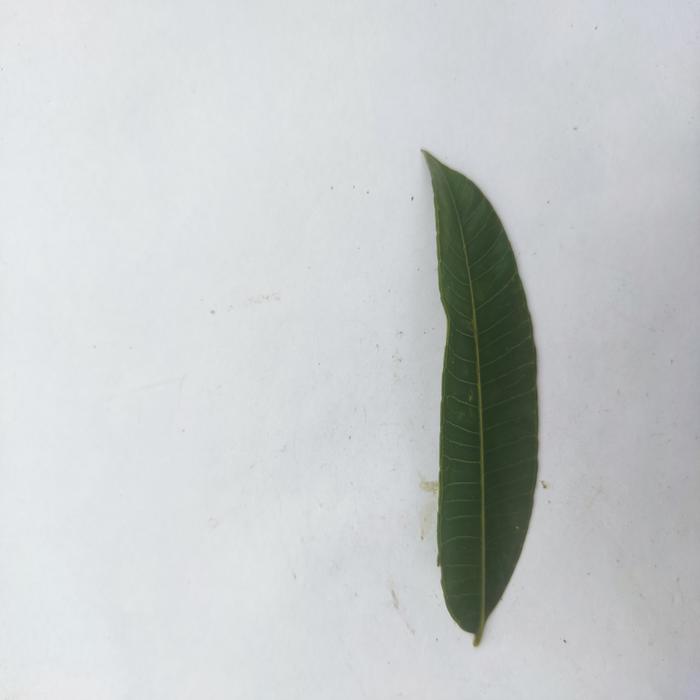
Crop: Hog Plum
Leaf condition: Heathy_Leaf